The King (1995 film)

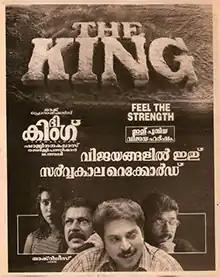

The King is a 1995 Indian Malayalam-language political action thriller film directed by Shaji Kailas, written by Renji Panicker and produced by Manjalamkuzhi Ali. The film stars Mammootty, alongside Murali, Vijayaraghavan, K. B. Ganesh Kumar, Vani Viswanath, Devan and Kazan Khan.